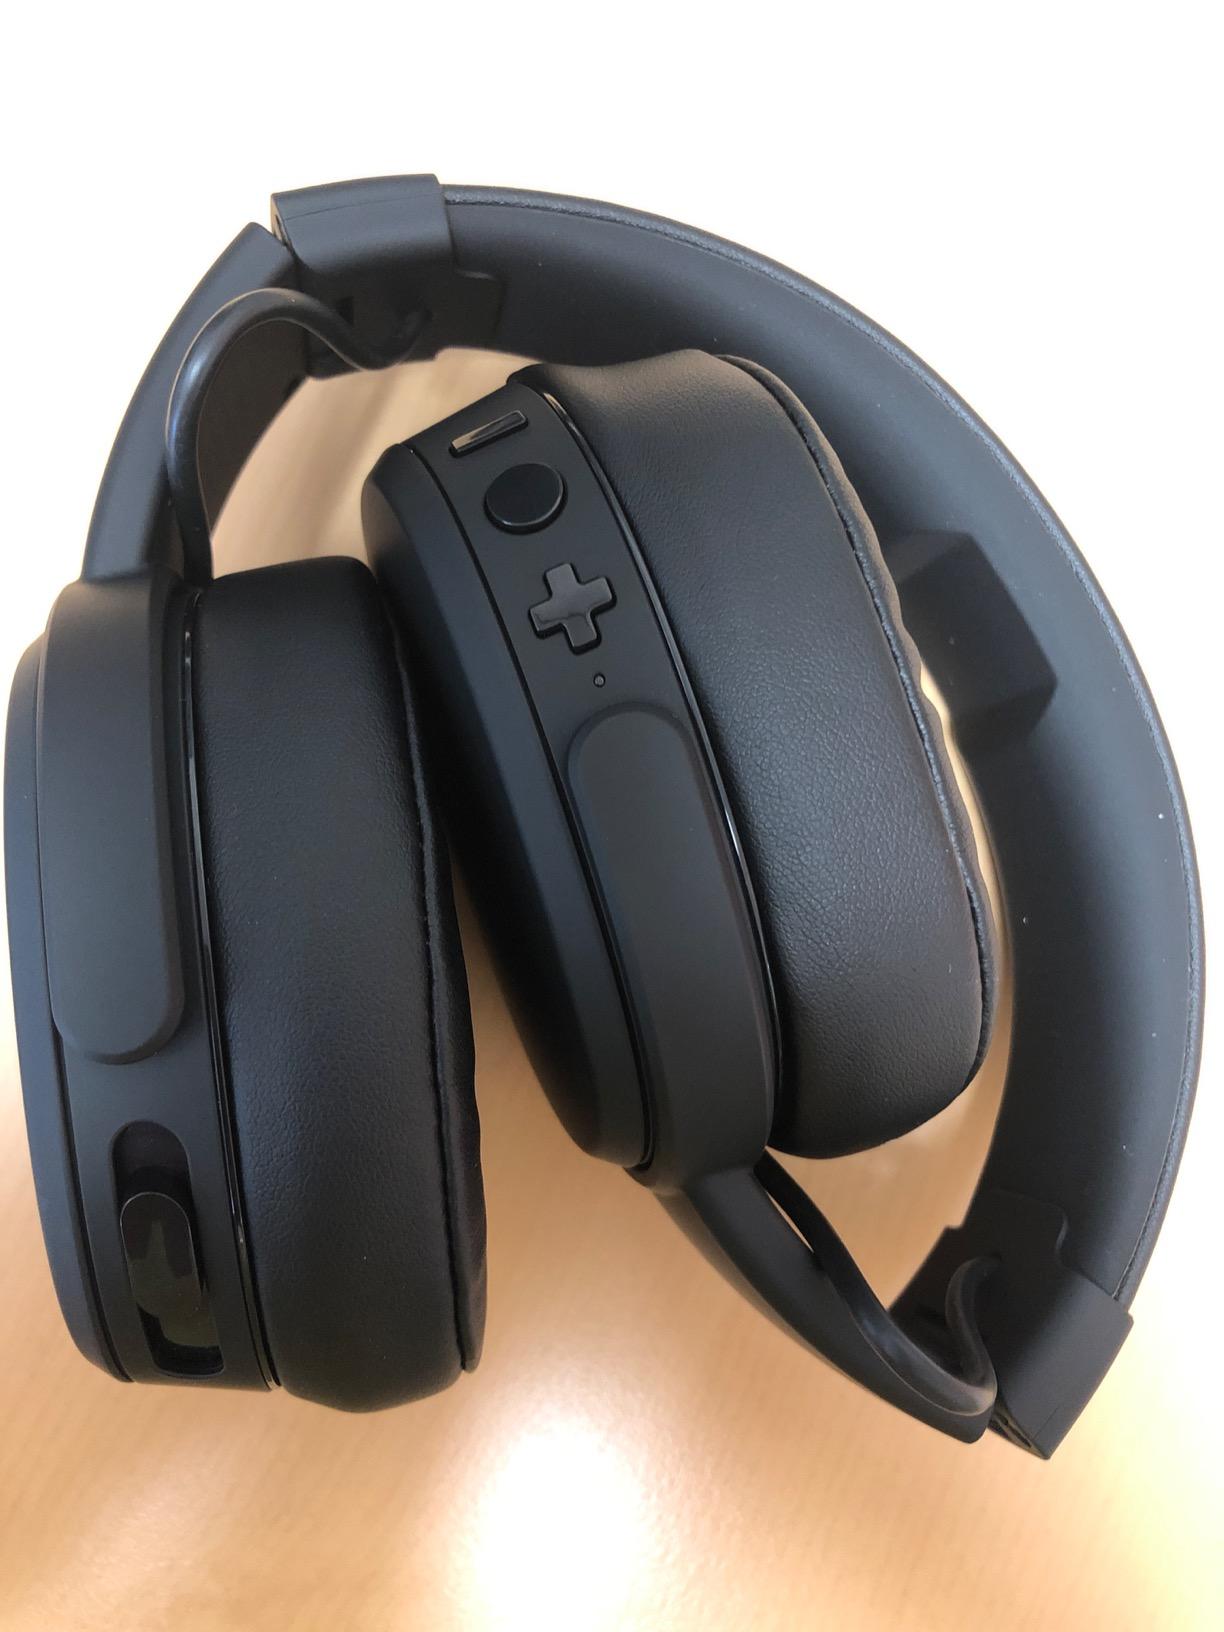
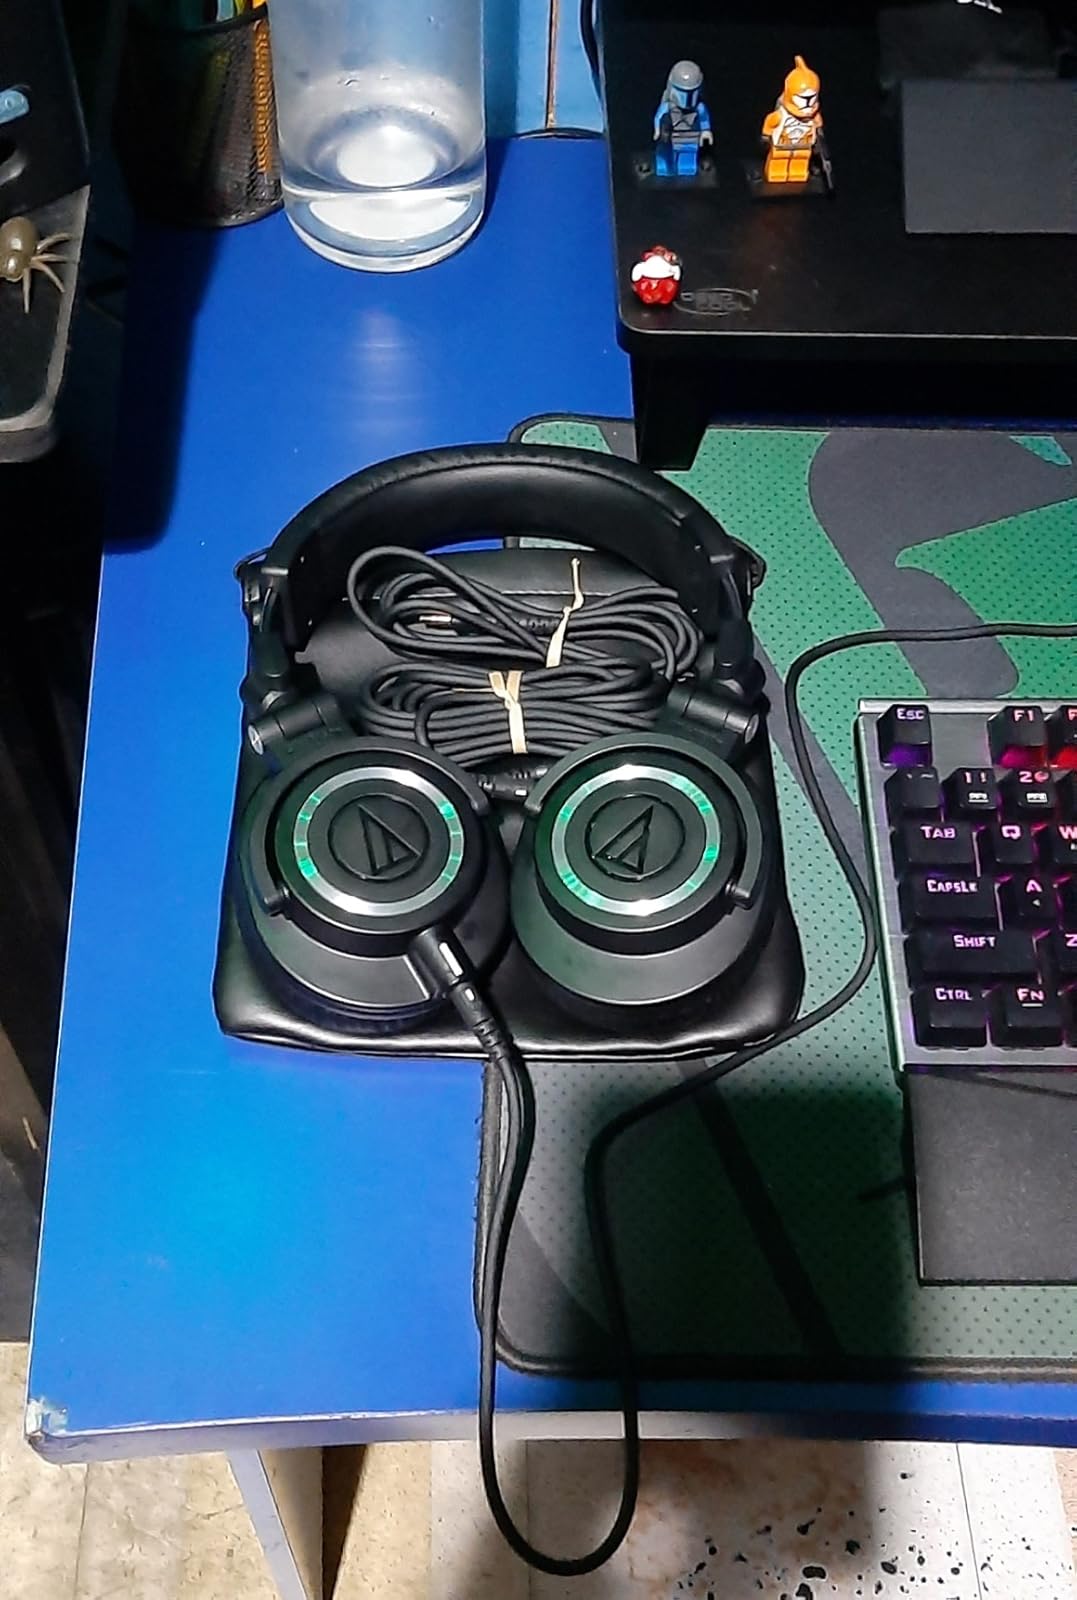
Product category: headphones
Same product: no